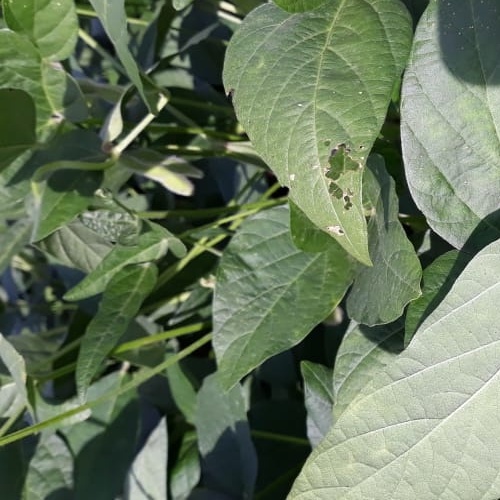
Label: Caterpillar